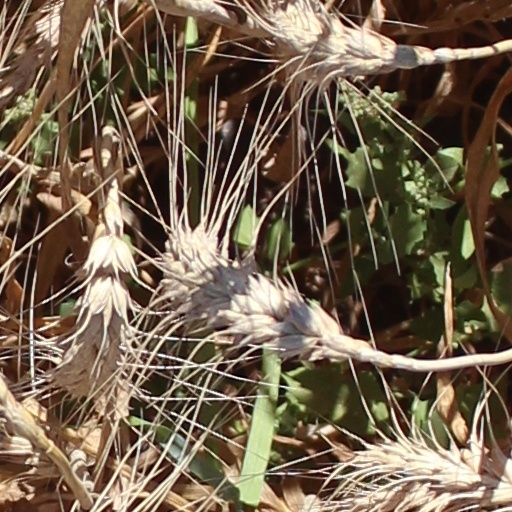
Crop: wheat